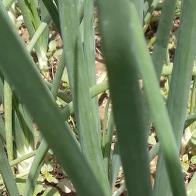
Crop: Onion
Condition: healthy-leaf